Kaymak

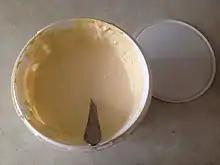
A bucket containing kaimaghi in a home in Keda, Georgia

In the Adjara region of Georgia, bordering Turkey, is made from cow's milk in homes in the mountainous municipalities of Keda, Shuakhevi, and Khulo. It is typically eaten with Georgian cheese and/or bread, and is only rarely served in restaurants.